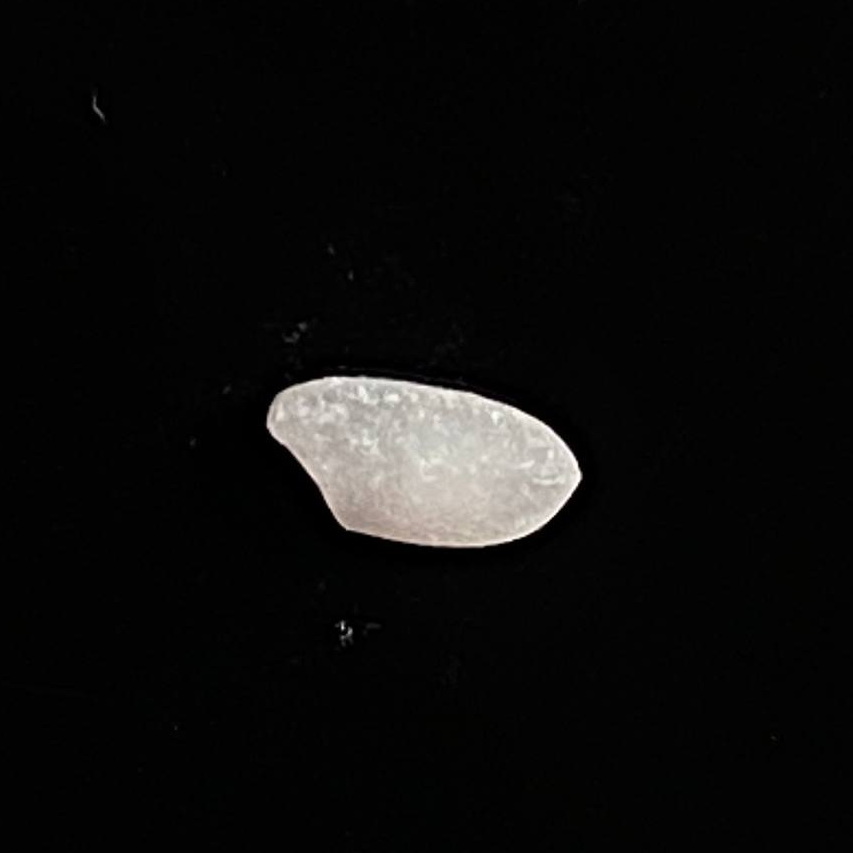
Rice variety: Chinigura_Polao